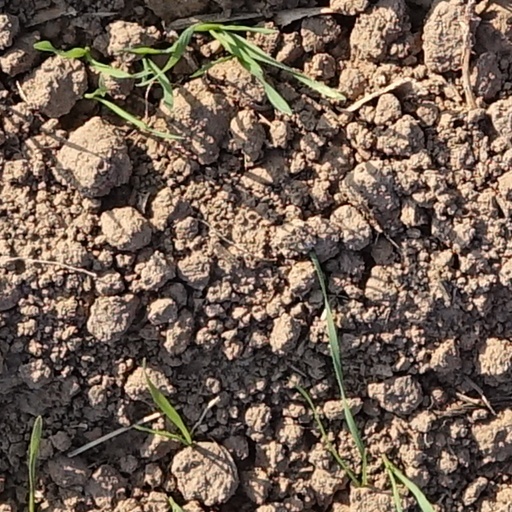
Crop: wheat